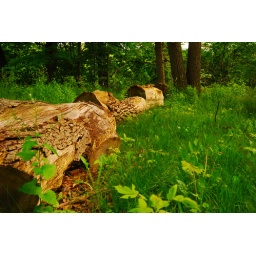
Downed tree in wild flower sanctuary. Courtesy of our city officials' wisdom